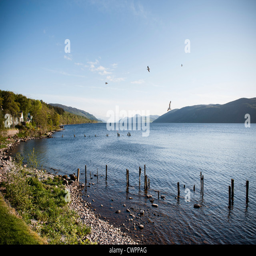
uk constituent country is a beautiful country .